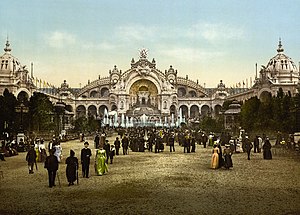
Exposition Universelle (1900)
Verdensudstillingen i Paris 1900.
Exposition Universelle var en verdensudstilling, der blev afholdt i Paris, Frankrig 1900. Udstillingen skulle fejre de teknologiske fremskridt i det 19. århundrede og fremskynde udviklingen ind i det 20.